History of monarchy in Australia

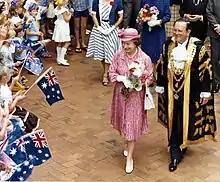
The Queen of Australia in Brisbane, 1982

On 10 December 1936 Edward VIII abdicated after it became clear that the British and Dominion governments would not accept his intended marriage to American divorcee and commoner, Wallis Simpson. The Statute of Westminster required the Dominion governments be consulted on matters relating to the succession. The Dominions Office in London proposed three solutions to the crisis to the governments of Australia, New Zealand, South Africa, India and Canada: